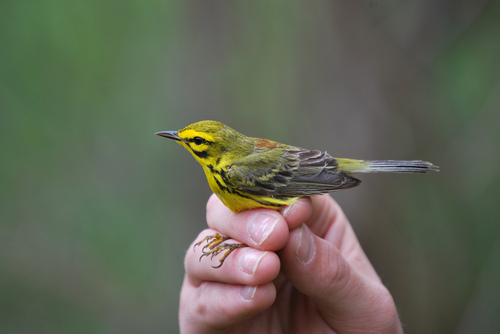
this small bird is smaller than an average person's hand and has a beautiful yellow coat, spotted with black stripes.
a tiny yellow bird with grey wings and black streaks all over.
this is a yellow bird with a grey wing and a small black beak.
the bird has a small black bill and a brown and yellow back.
this bird has a yellow crown, a lack bill, and a grey wing
this bird has wings that are black with a yellow body
this particular bird has a yellow belly and breasts with black spots
this bird is yellow with grey and has a very short beak.
this bird is yellow with a black stripe on its side, and with a black malar stripe.
this is a small black and yellow bird with a black pointy beak, a long tail, striped wings, and small yellow feet.
Species: Prairie Warbler